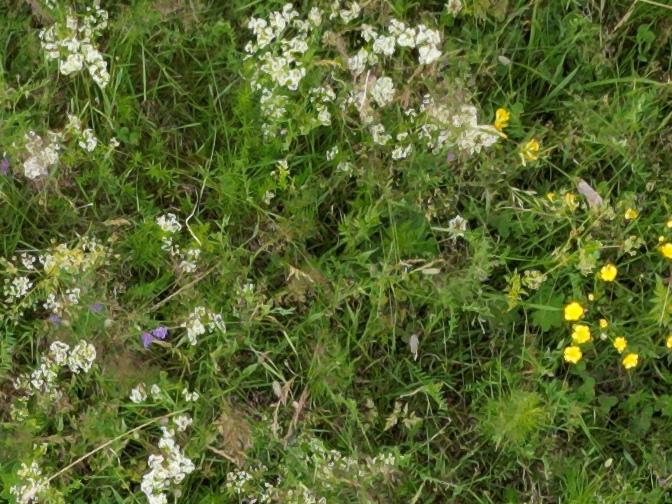
Flowers visible: yarrow flowers, yarrow flowers, yarrow flowers, yarrow flowers, yarrow flowers, yarrow flowers, yarrow flowers, yarrow flowers, yarrow flowers